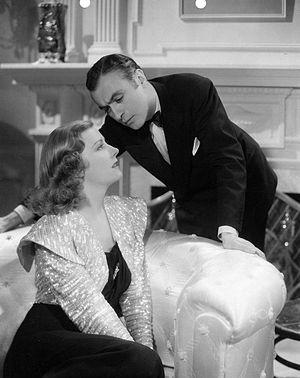
Howard Greer est un costumier et couturier américain, né le 16 avril 1886 à Rushville, mort le 7 avril 1974 à Culver City.
Irene Dunne est une actrice américaine, née le 20 décembre 1898 à Louisville, Kentucky et morte le 4 septembre 1990 à Los Angeles, Californie.